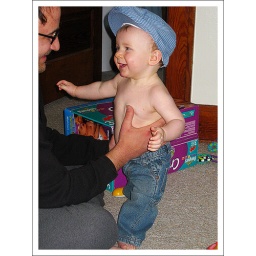
so cute in this hat